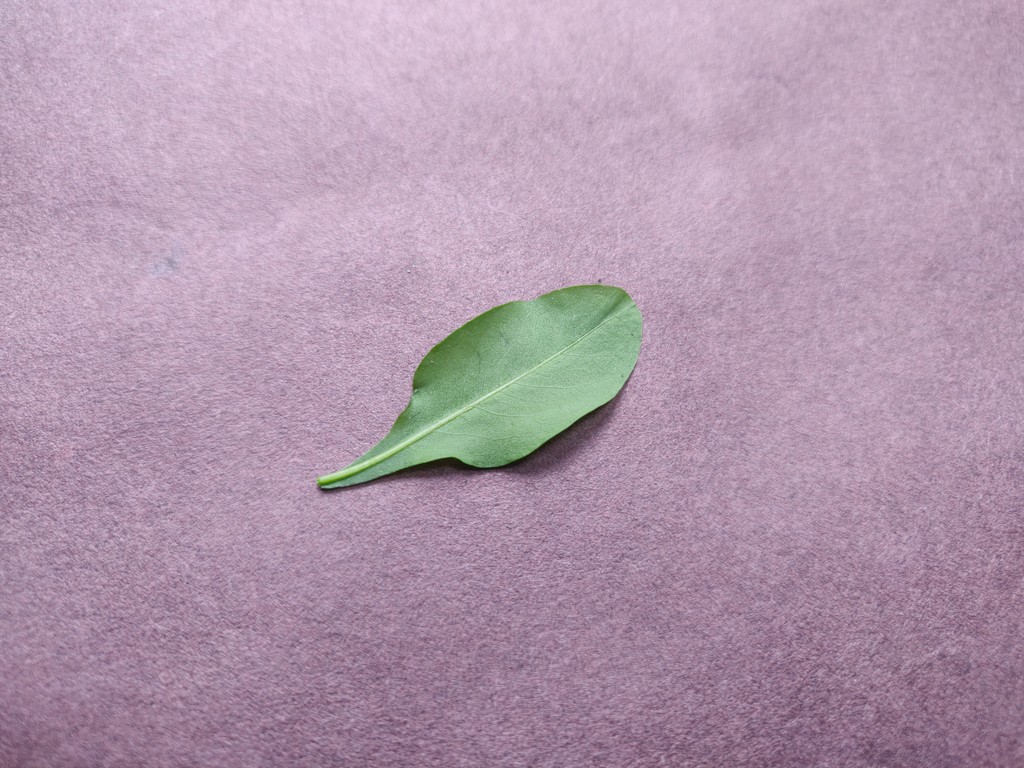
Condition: Healthy
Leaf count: single
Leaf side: back